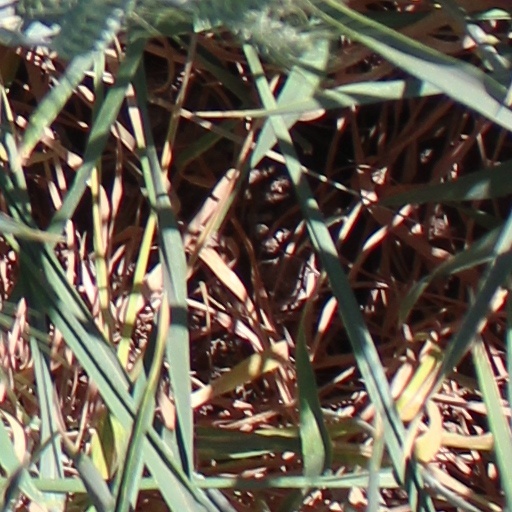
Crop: wheat